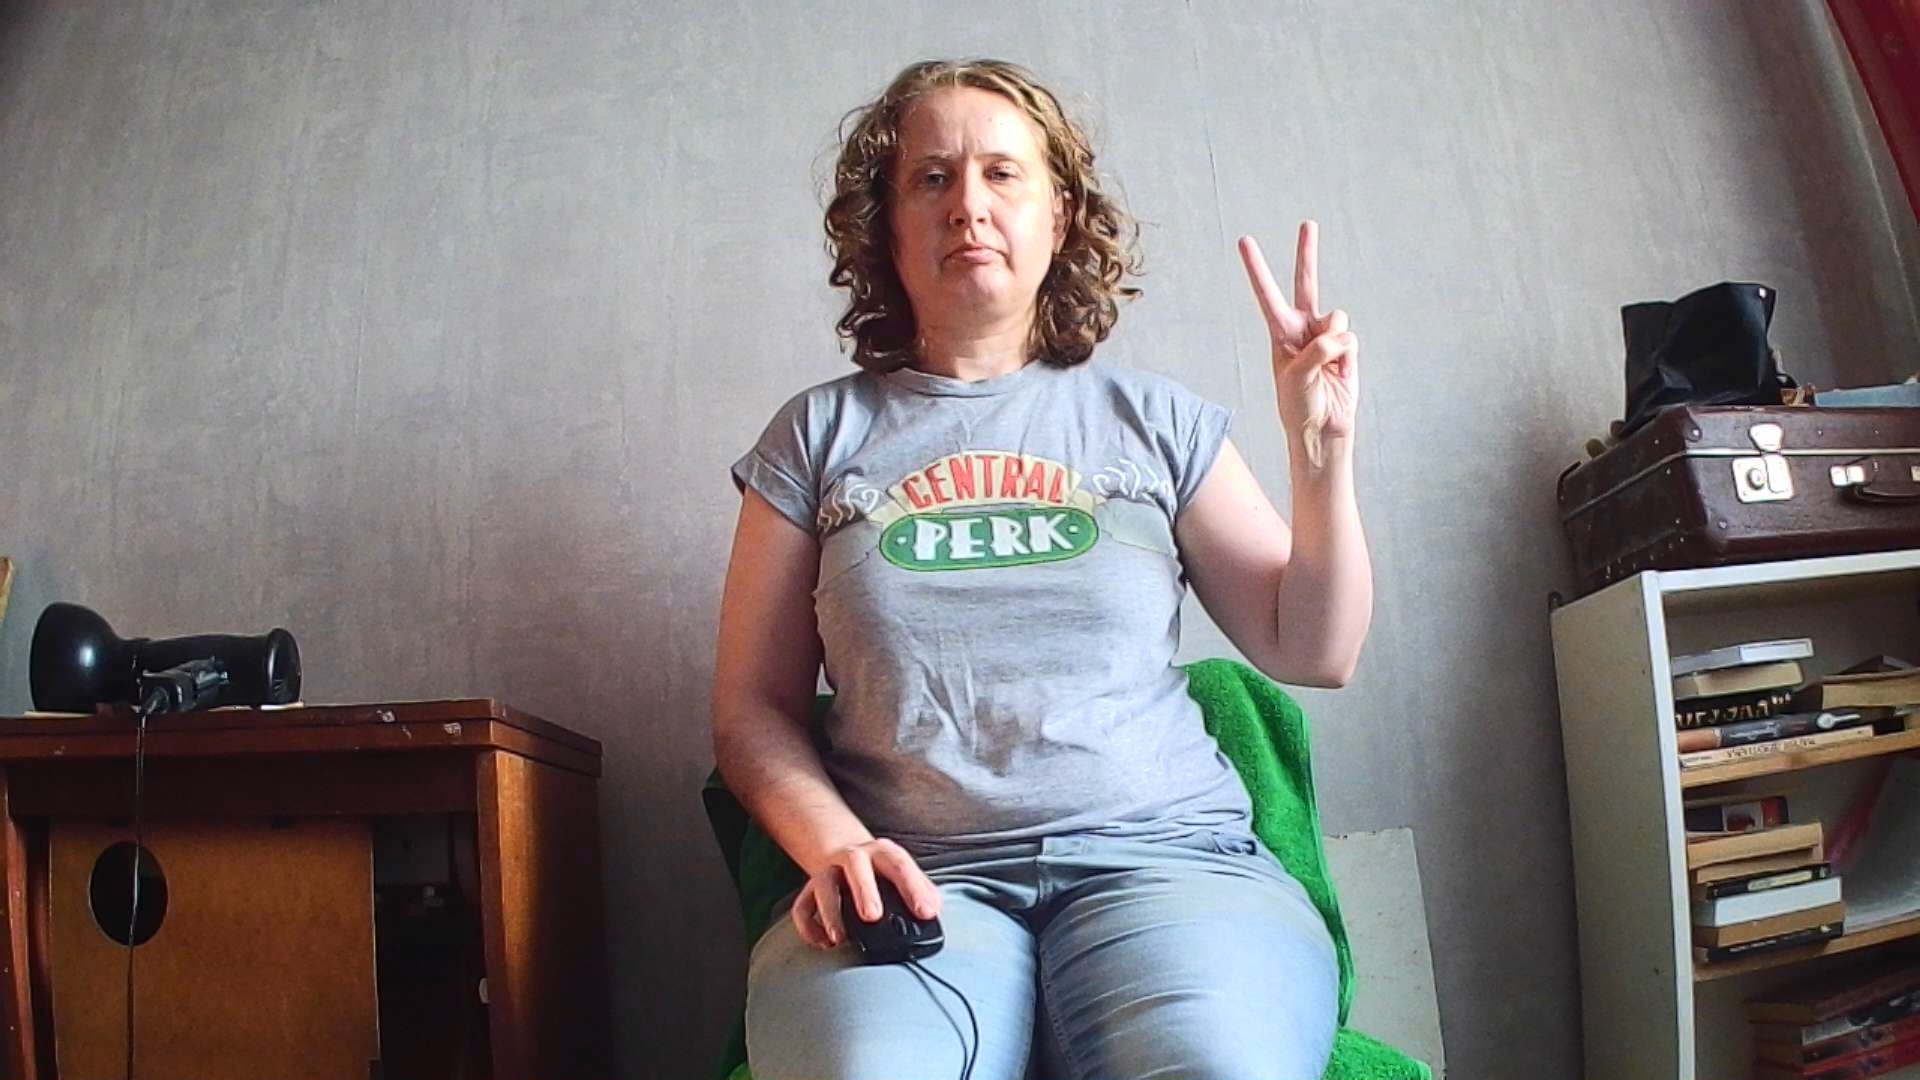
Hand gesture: peace